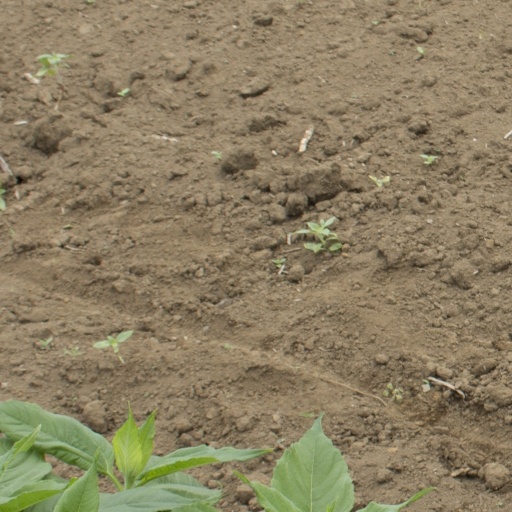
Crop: Jerusalem artichoke